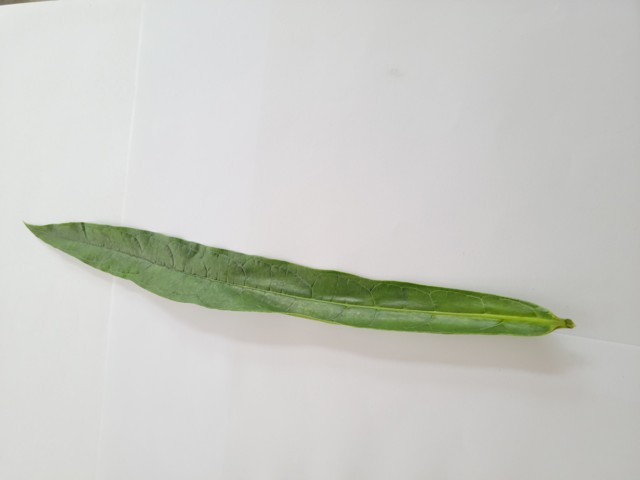
Plant: bamonhati